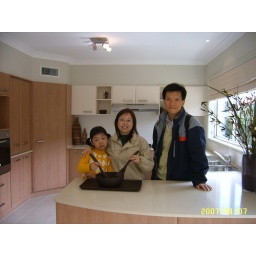
Kitchen of a new house show. New houses in Sydney are excellent.